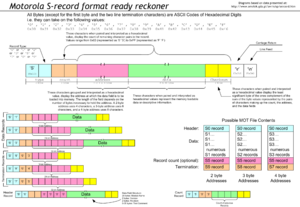
S-Record est un format de représentation de fichier binaire en ASCII développé dans les années 1970 par la société Motorola. Il était utilisé alors pour la programmation du microprocesseur Motorola 6800. Le format textuel offre de nombreux avantages sur le format binaire : il peut être imprimé, inspecté ou modifié avec un éditeur de texte ordinaire. Ces fichiers sont utilisés pour le transfert de programmes vers les programmateurs d'EPROM en communication série.